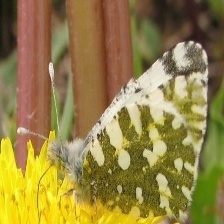
Species: EASTERN DAPPLE WHITE
Butterfly family (ImageNet category): cabbage_butterfly